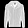
Label: Coat